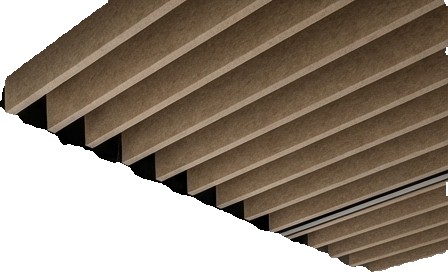
Surface category: ceiling